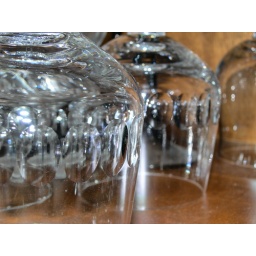
Two wine glasses in our hutch at home